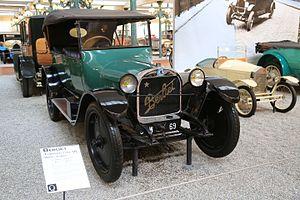
Le nom Berliet est avant tout synonyme de camions. Si Berliet est surtout reconnu comme constructeur de véhicules industriels lourds, beaucoup ignorent que la firme lyonnaise, créée en 1901, a débuté son activité en produisant des automobiles. Cette production a duré jusqu’en 1939. Berliet a également produit des véhicules utilitaires légers durant cette période mais excepté durant la Première Guerre mondiale, cette production est toujours restée marginale.